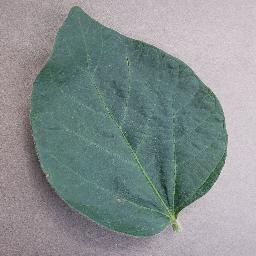
Label: Soybean___healthy